Dmitry Krylov

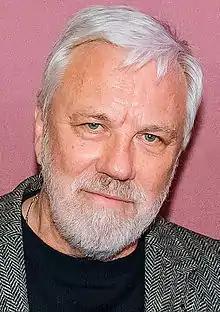

Dmitry Dmitrievich Krylov (born 29 September 1946, the Sea of Okhotsk) is a Soviet and Russian television journalist, actor, author and presenter of the TV program "Mischievous notes" (1996) and "Telescope" ("Sputnik viewer"). Head Workshop journalism faculty of Moscow Institute of Television and Radio Broadcasting "Ostankino".